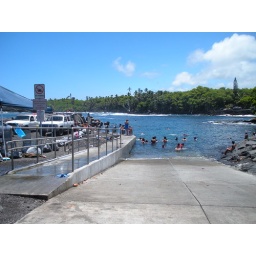
we had to take a picture of all the people swimming at the boat ramp at pohoiki beneath the &amp;quot;no swimming&amp;quot; sign